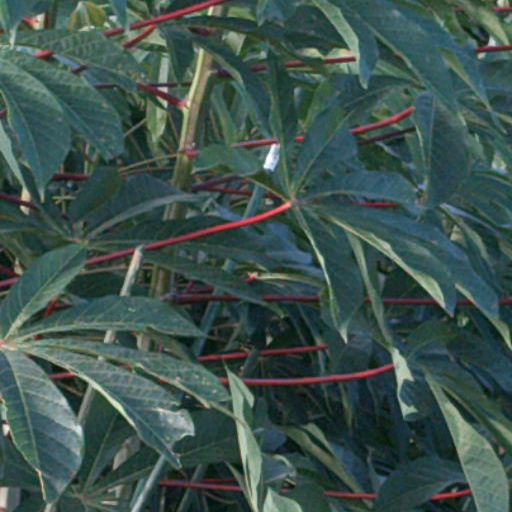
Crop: cassava